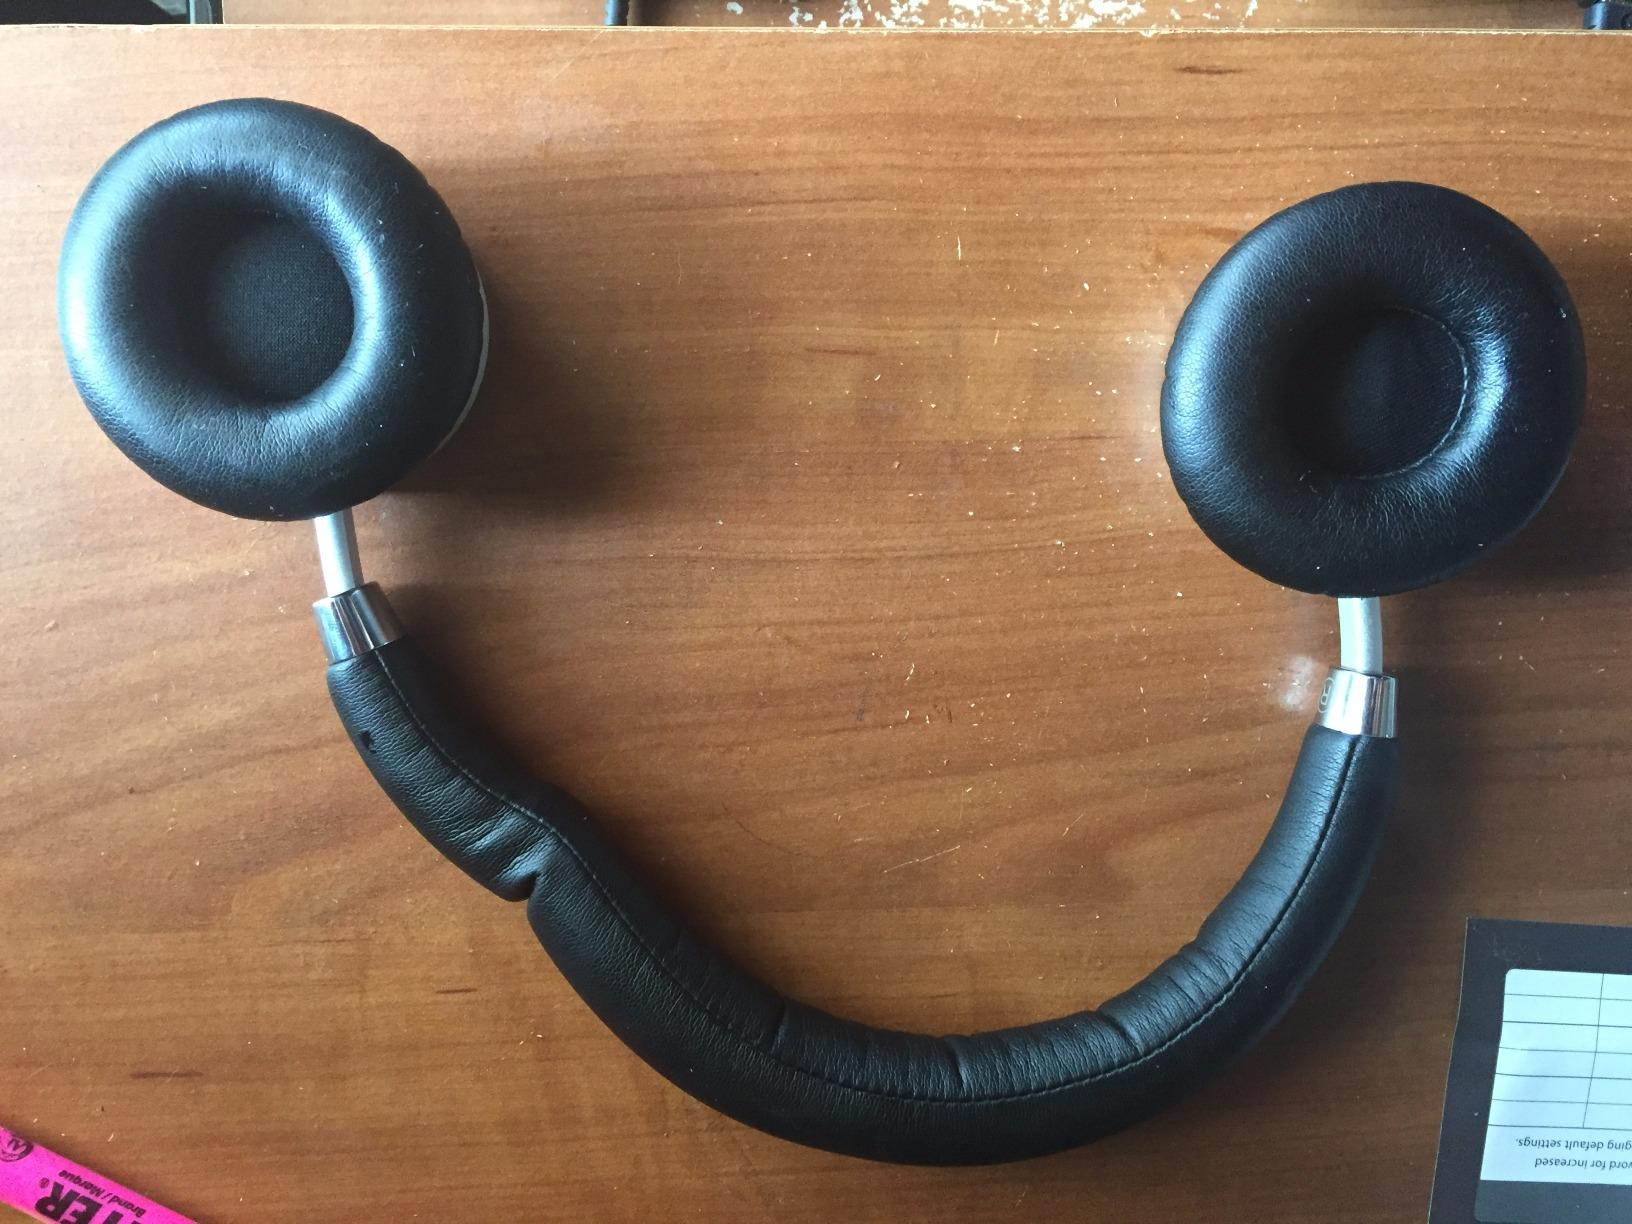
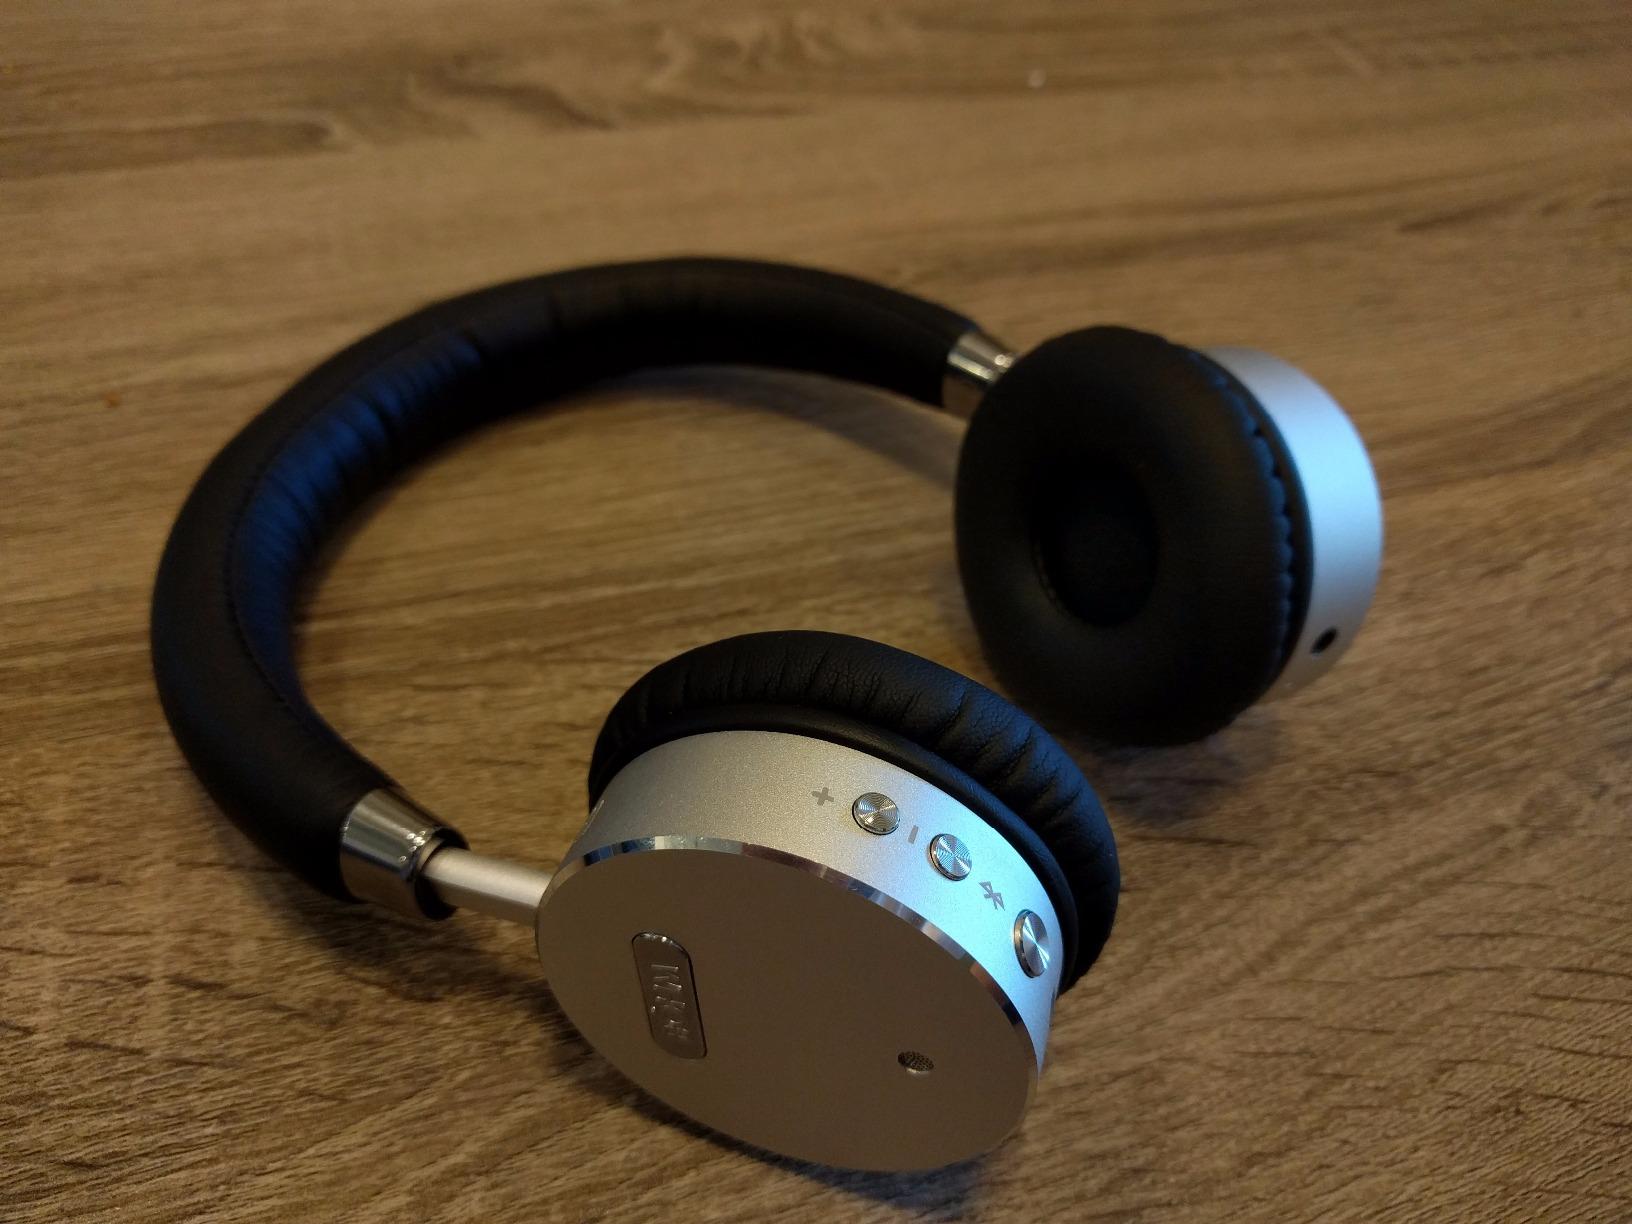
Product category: headphones
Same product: yes